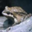
Label: frog